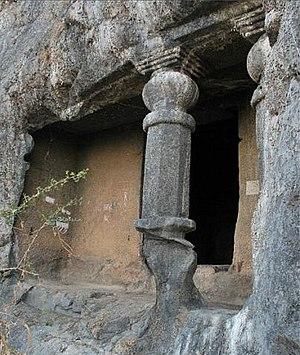
Les grottes de Shivneri sont des grottes artificielles creusées pour des moines bouddhistes vers le Iᵉʳ siècle av. J.-C. Elles sont situées sur la colline de Shivneri, à environ 2 km au sud-ouest de Junnar, ville de l'Inde. D'autres grottes des environs de la ville de Junnar sont : les grottes de Manmodi, les grottes de Lenyadri, et les grottes de Tulja.